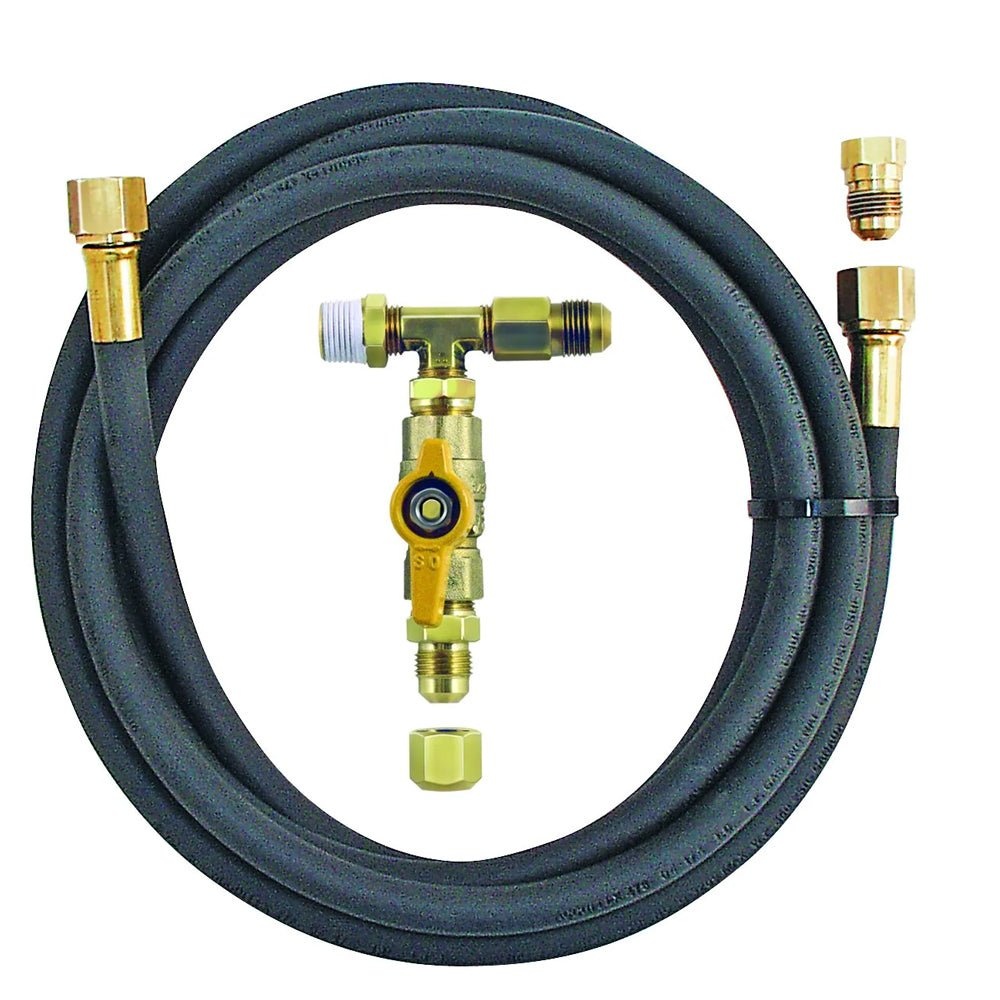
Magma LPG (Propane) Low Pressure Hose Conversion Kit
LPG (Propane) Low Pressure Hose Conversion Kit Used in conjunction with a low pressure valve, this kit allows you to connect your Magma gas grill to any pre-regulated, on-board, low pressure LPG (propane) fuel system. *Must be used with Magma Valve In the Box: One (1) Brass 3/8" flare fitting One (1) Safety shut-off valve 10' (3 M) Hose *Sold as an Individual
Brand: Magma
Category: Home & Garden > Kitchen & Dining > Kitchen Appliance Accessories > Outdoor Grill Accessories > Outdoor Grill Replacement Parts